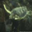
Label: turtle